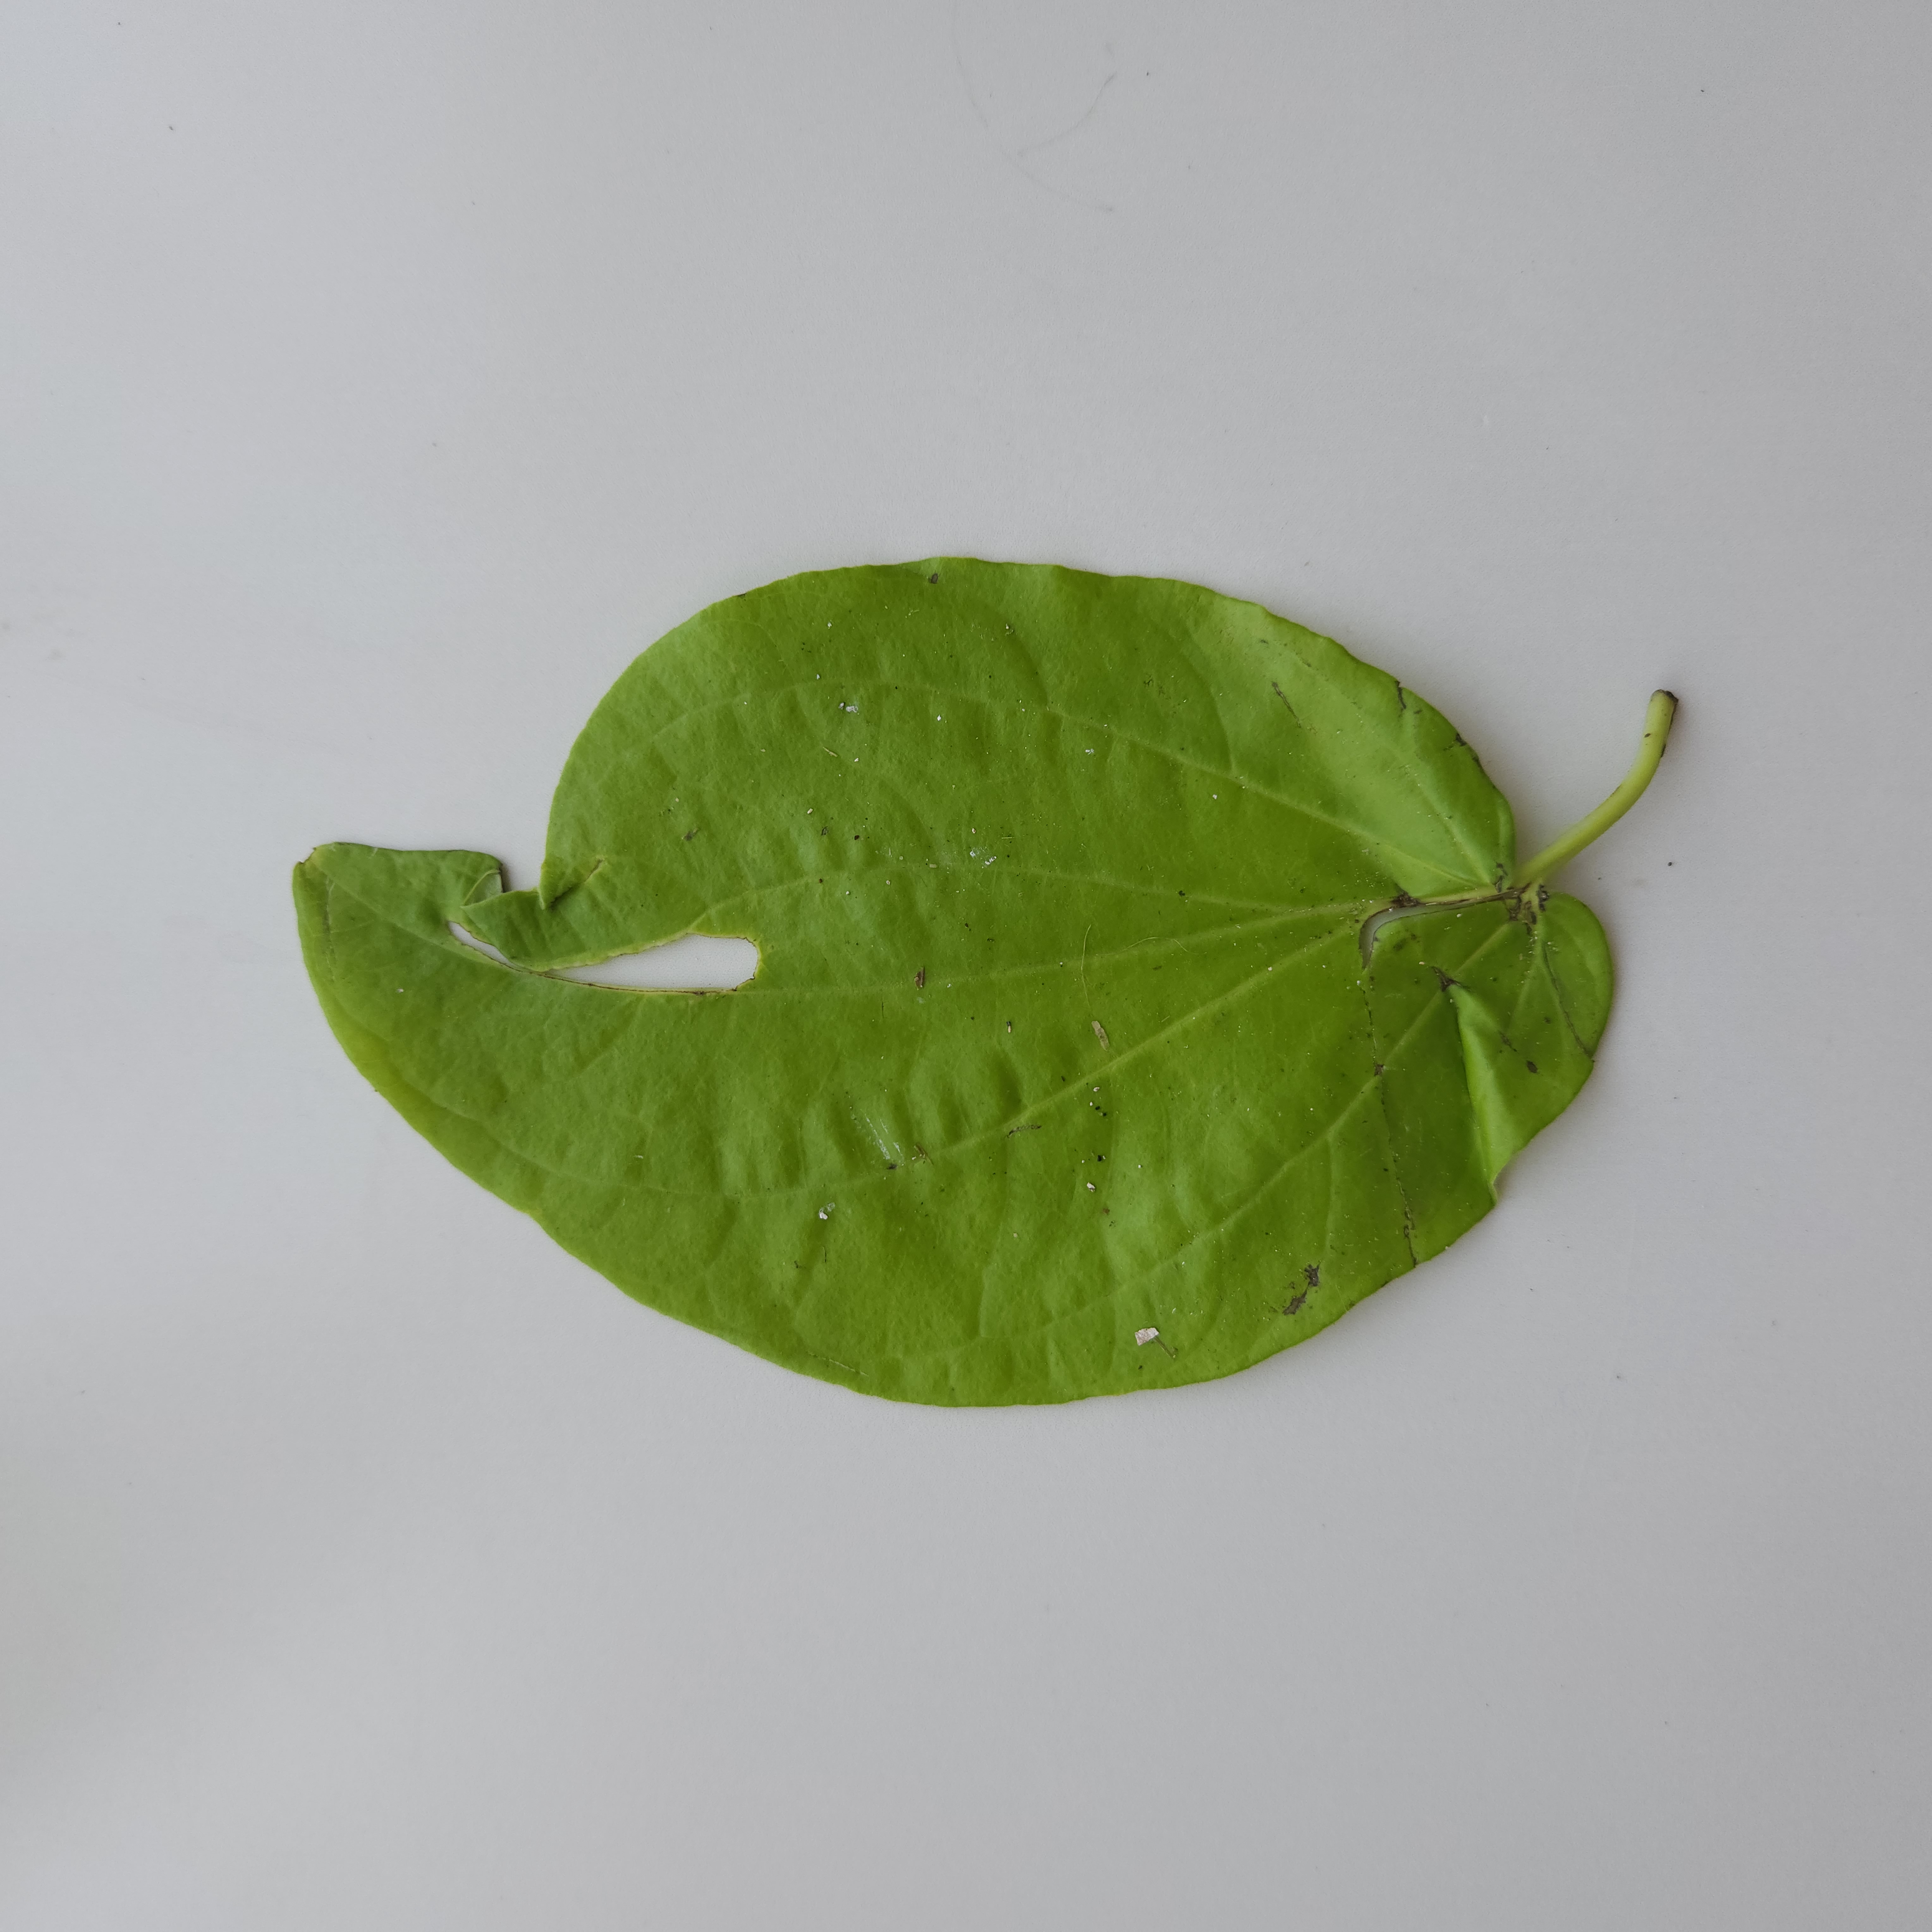
Label: Diseased